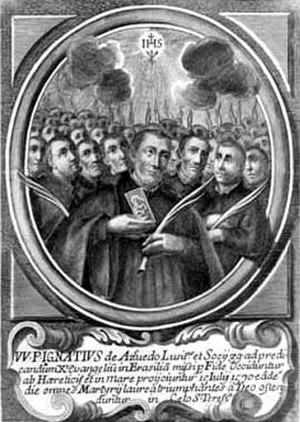
Les Quarante martyrs du Brésil, sont un groupe de quarante jeunes jésuites qui furent mis à mort par des corsaires huguenots lorsque leur navire, en route vers le Brésil, fut capturé au large des Canaries. Faits prisonniers les missionnaires sont mis à mort le 15 juillet 1570.